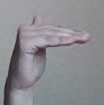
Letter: khaa